The Birth of Venus

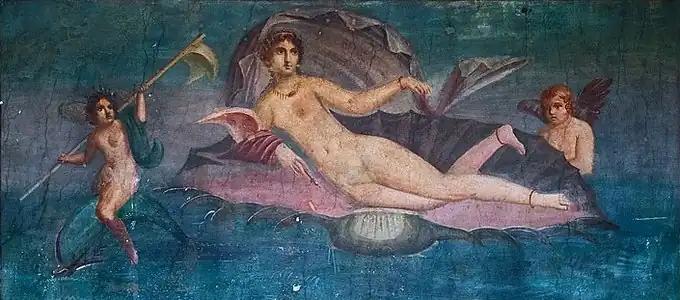
Roman fresco from the "House of Venus" in Pompeii, 1st century AD

The closest precedent for the scene is generally agreed to be in one of the early ancient Greek Homeric Hymns, published in Florence in 1488 by the Greek refugee Demetrios Chalkokondyles: